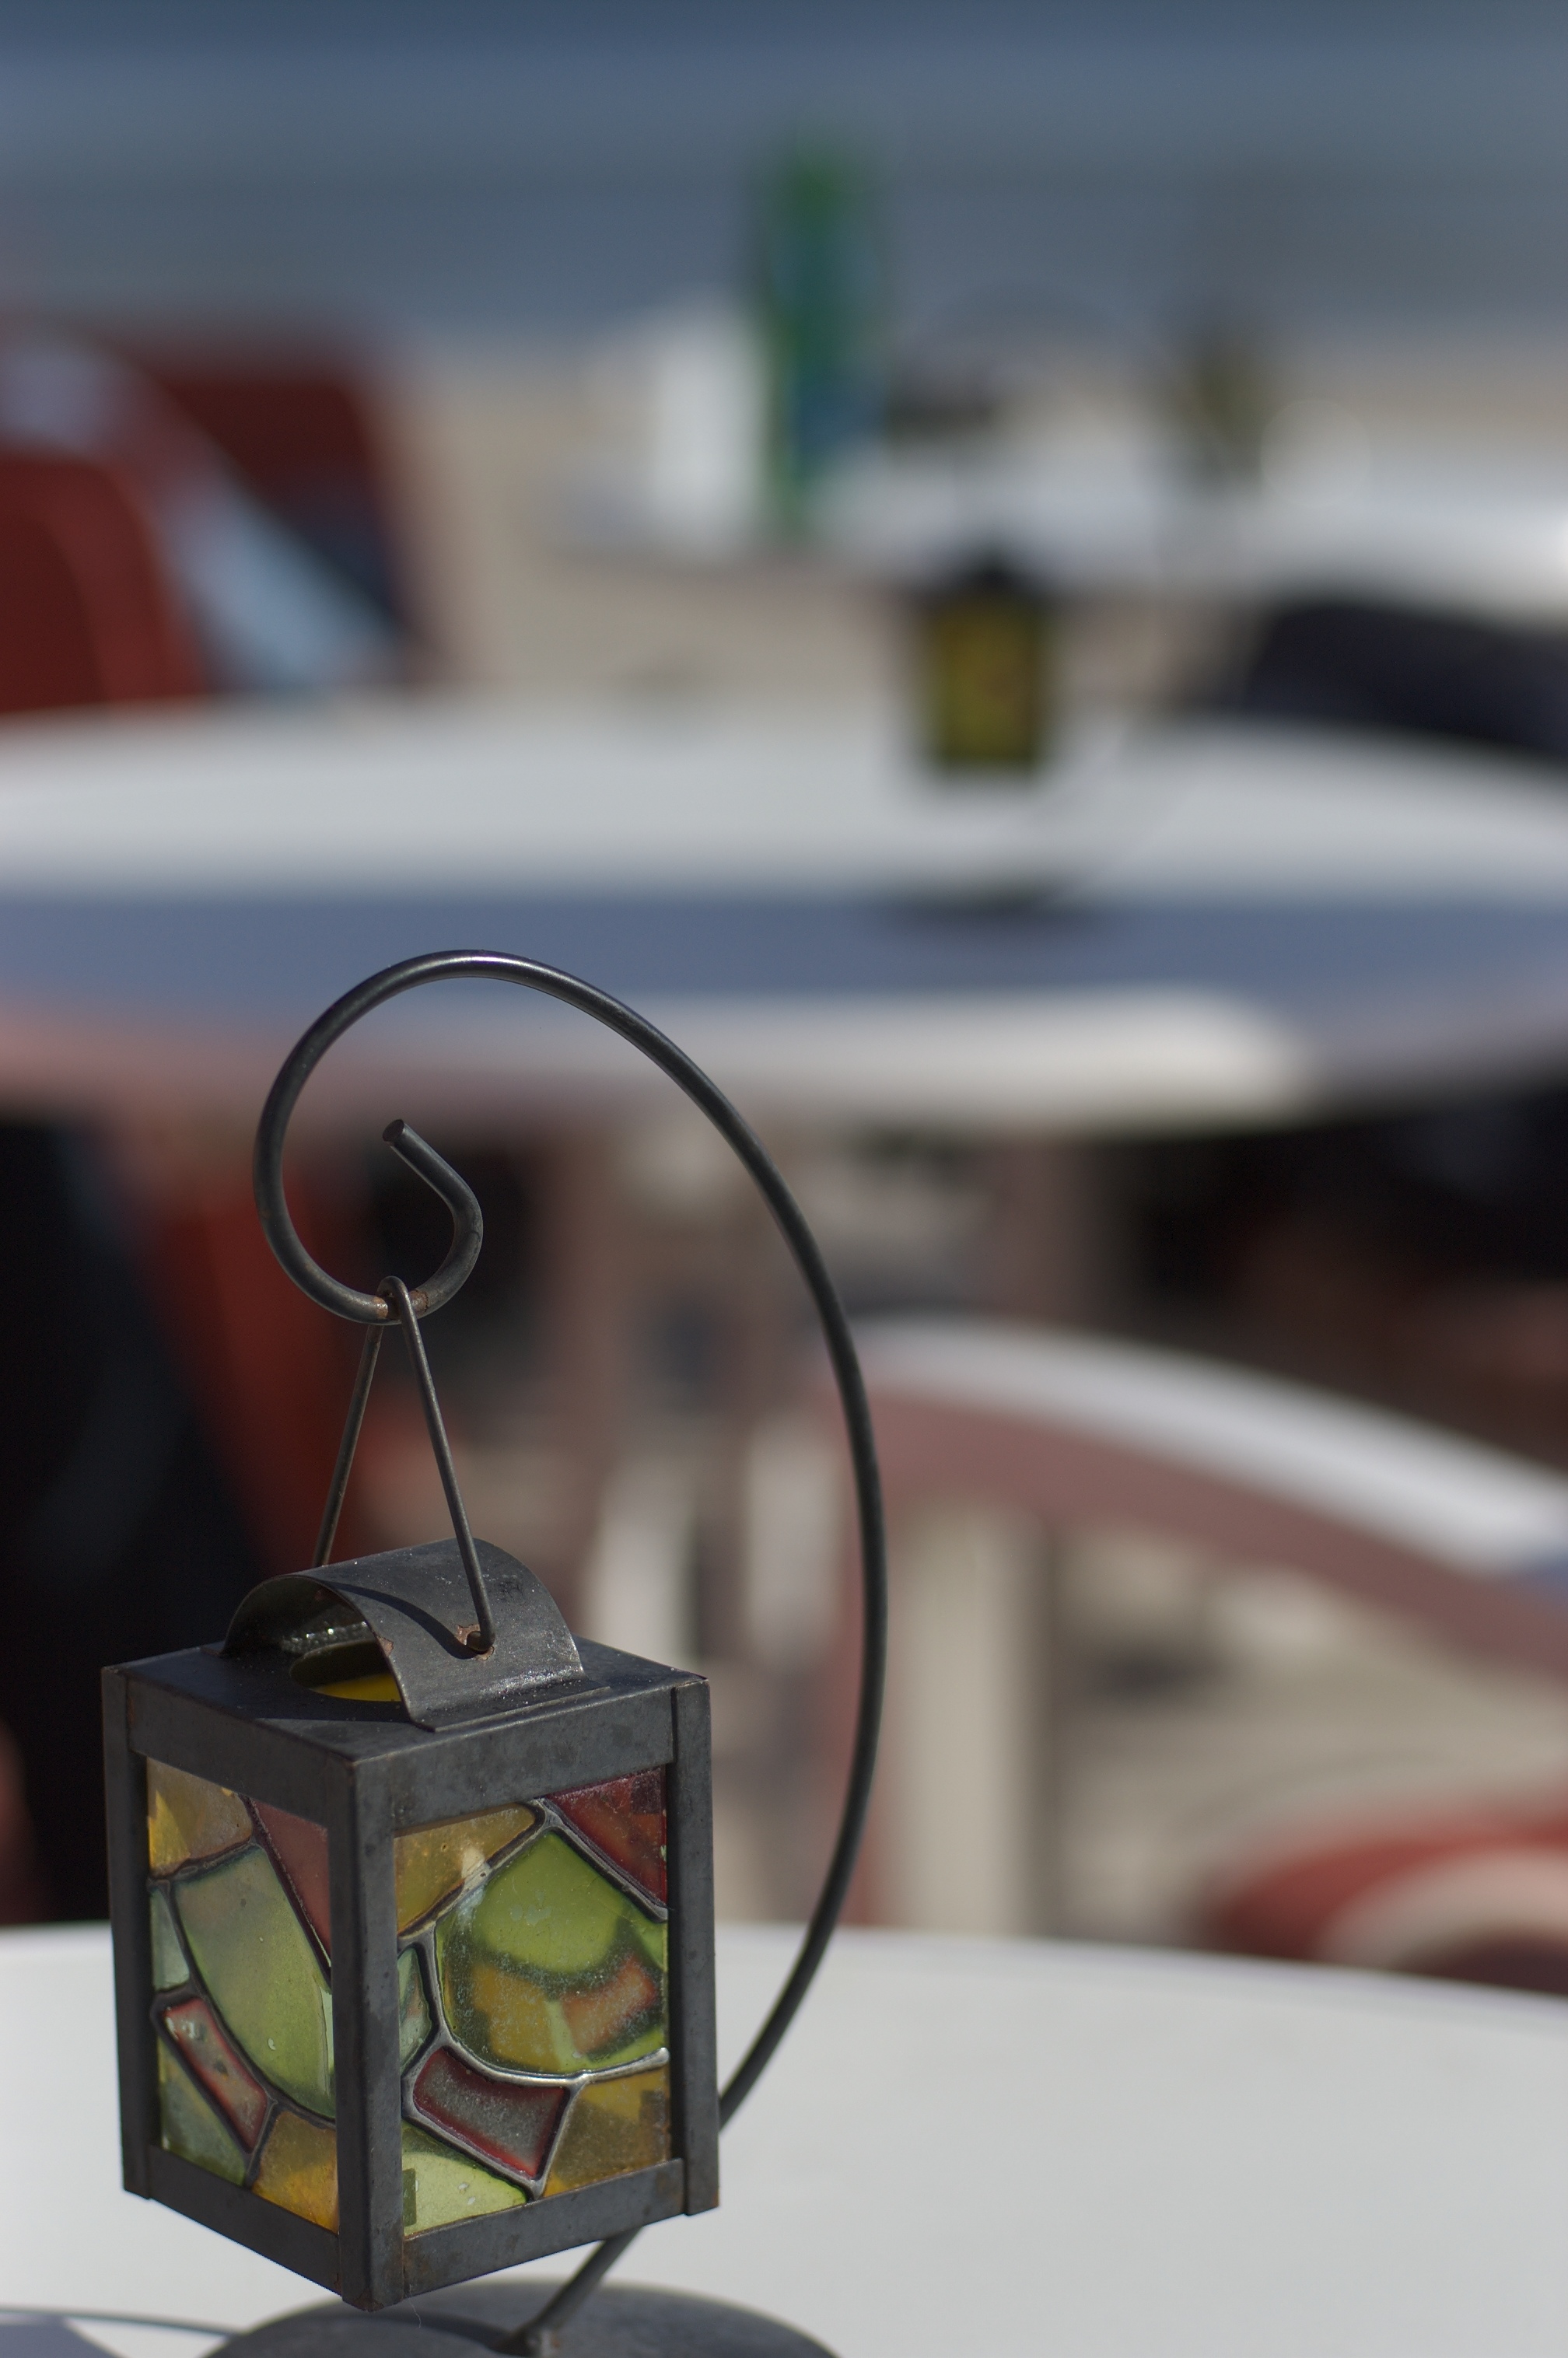
light, white, glass, red, vehicle, color, blue, lighting, art, 2012, f14, design, rawtherapee, pentax, lenstagged, steffenzahn, k100d, justpentax, iamflickr, cosina, voigtlander, 58mm, nokton, 58mmf14, 58mm14, nokton58mmf14slii, 58mmf14nokton, cosinavoigtl nder, voigtl ndernokton58mmf14